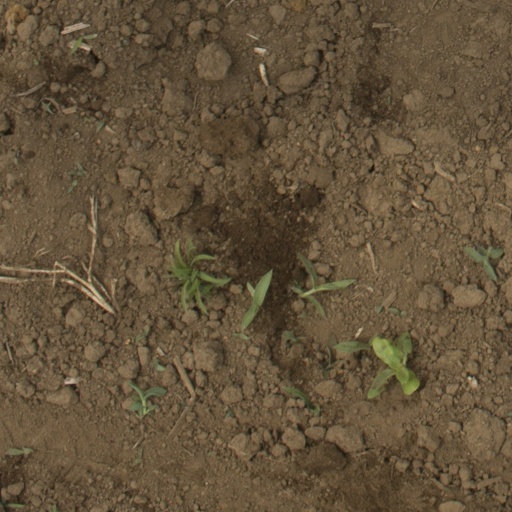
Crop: Jerusalem artichoke